Anna Kendrick

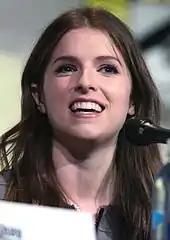
Kendrick at the 2016 San Diego Comic-Con

Kendrick's most successful film of 2012 was the musical comedy "Pitch Perfect", loosely based on the non-fiction book "Pitch Perfect: The Quest for Collegiate A Cappella Glory". Kendrick played Beca Mitchell, a rebellious college freshman who joins an a cappella group called the Barden Bellas and finds that her more modern approach to music clashes with the traditional approach of the group's leader. The film emerged as a major commercial success. It received mostly positive reviews from critics, who called Kendrick's performance "splendid", saying that she "hits just the right note between pithy and chummy".